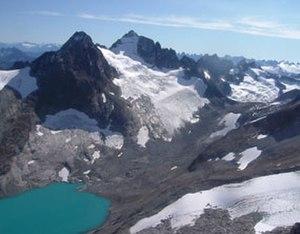
Le mont Spickard est un sommet de la chaîne des Cascades, aux États-Unis. Il culmine à 2 737 mètres d'altitude dans le comté de Whatcom, dans l'État de Washington. Il est protégé au sein du parc national des North Cascades.